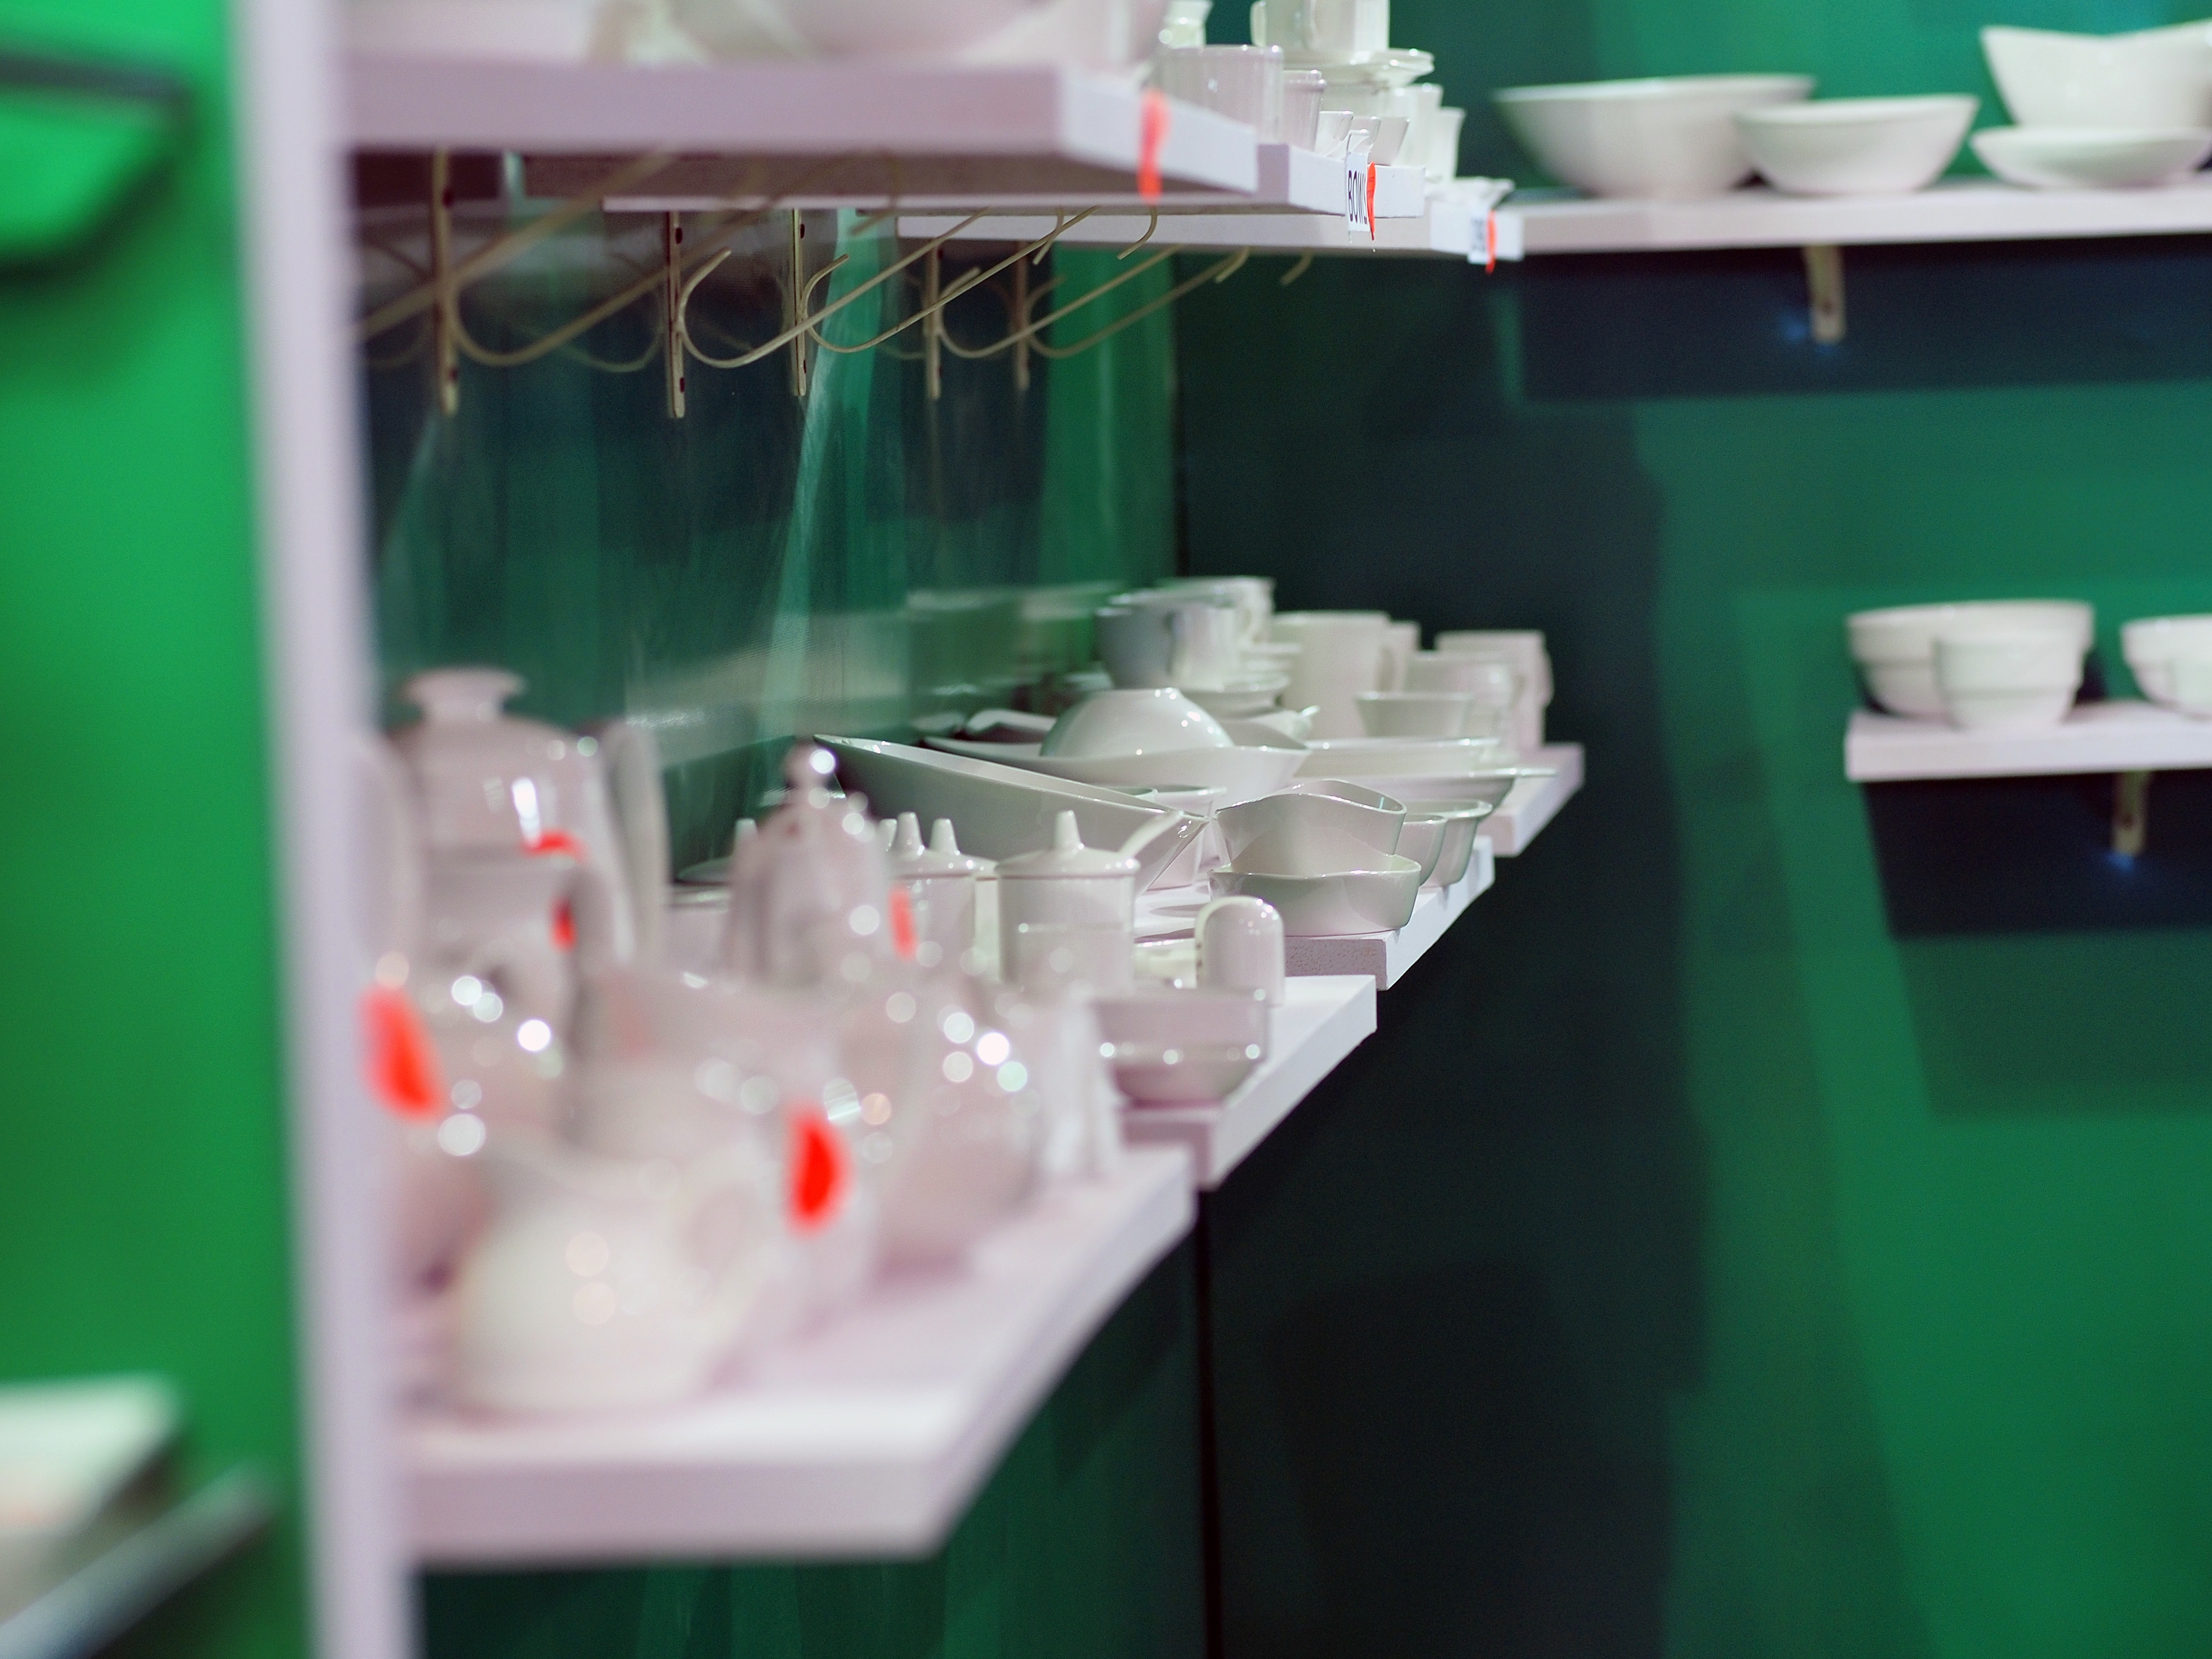
restaurant, meal, green, color, laboratory